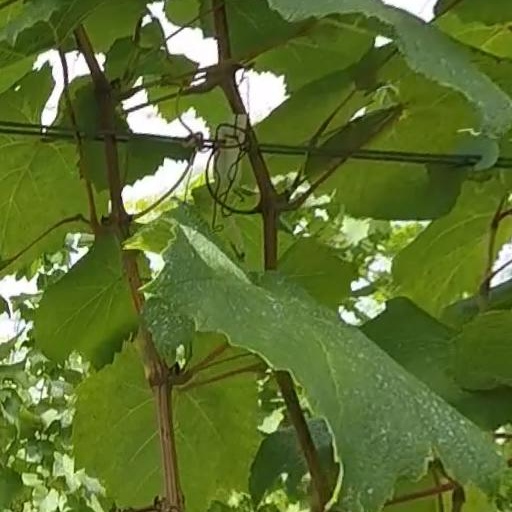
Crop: grape